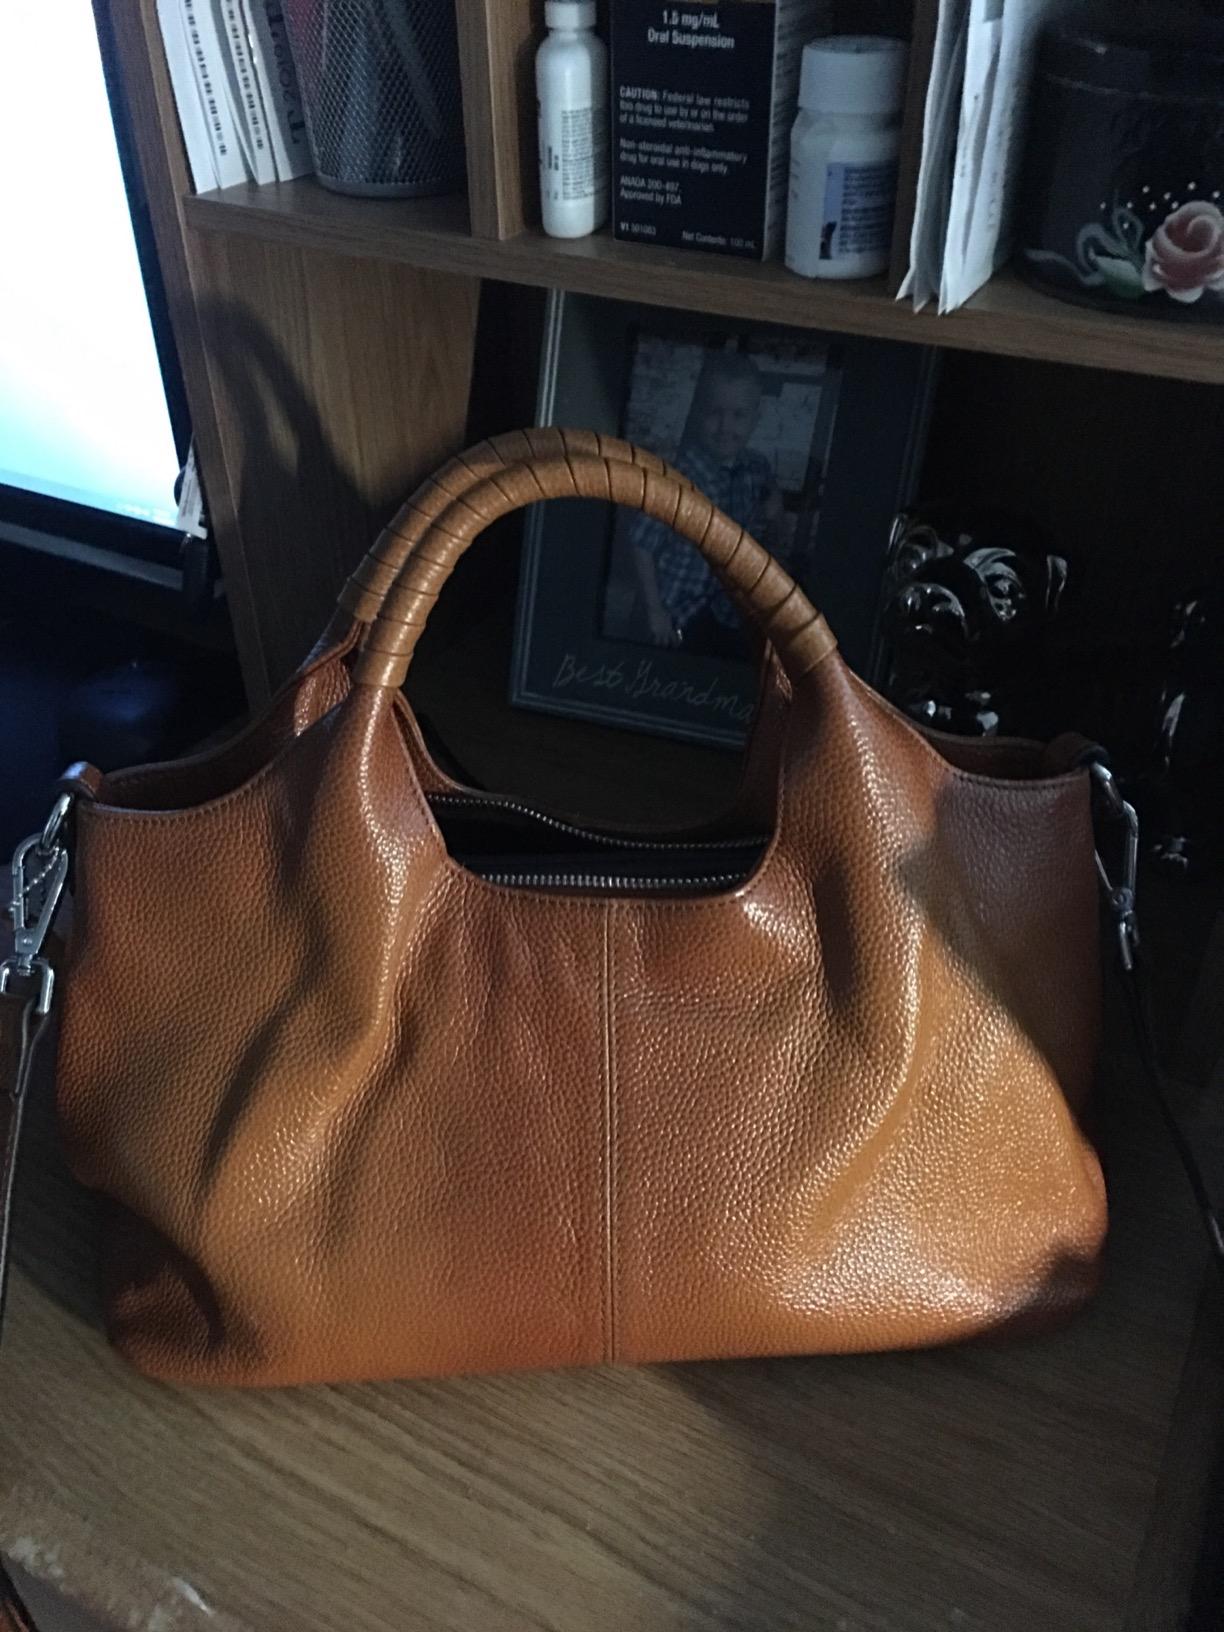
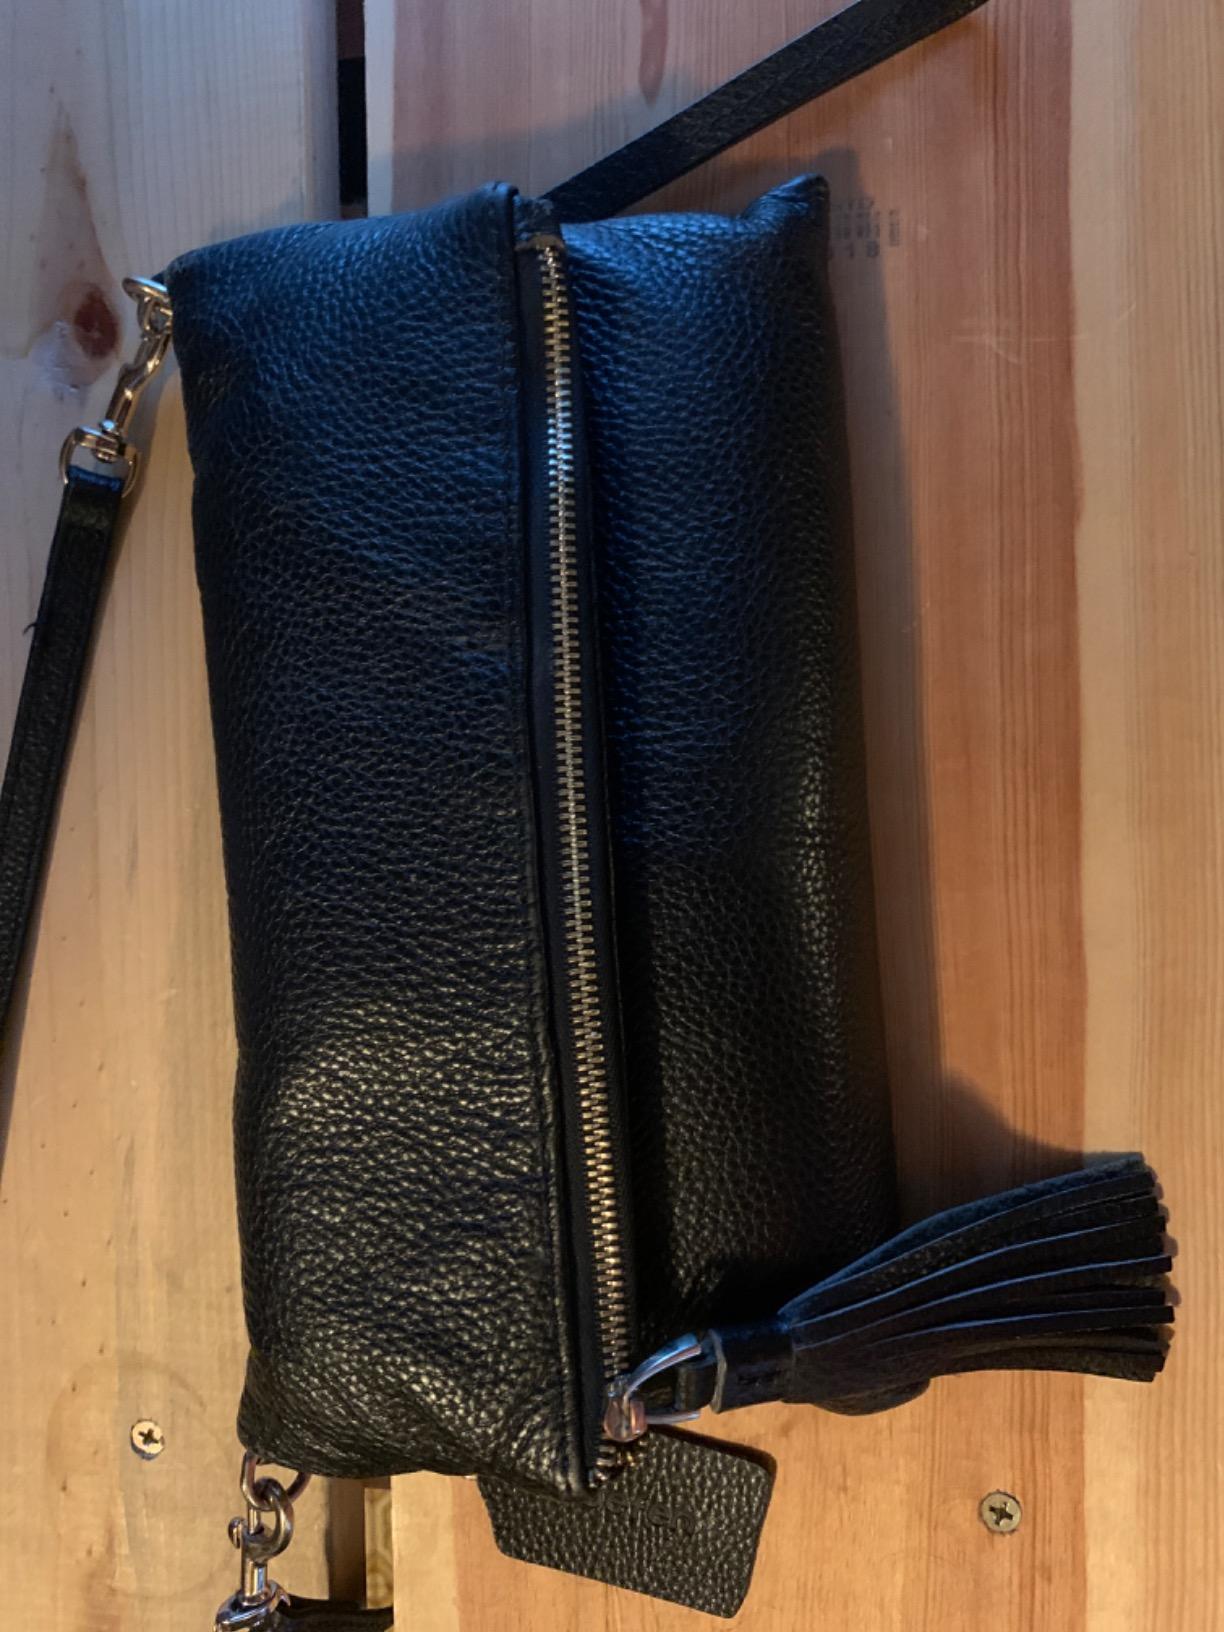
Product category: accessories_handbag
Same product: no